Richard Pope-Hennessy

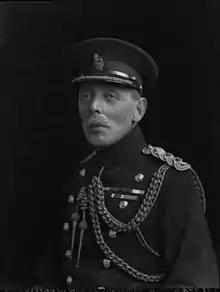
Richard Pope-Hennessy in 1927

Major-General Ladislaus Herbert Richard Pope-Hennessy (18 August 1875 – 1 March 1942) was a British Army officer of Irish Catholic descent who served in both the Second Boer War and First World War. In 1905, he led a punitive expedition which resulted in the killings of 1,850 men, women and children of the Kipsigis tribe.